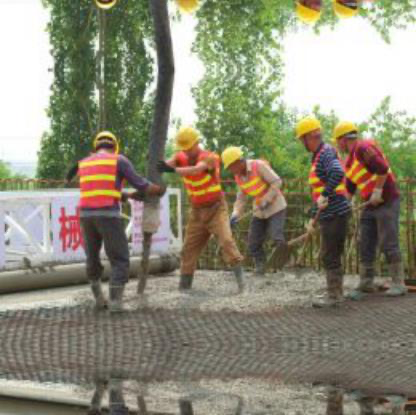
Objects in the image:
label: helmet
label: helmet
label: helmet
label: helmet
label: helmet
label: helmet
label: helmet
label: helmet
label: helmet